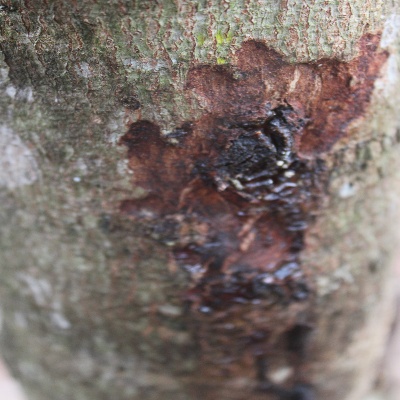
Crop: Cashew
Condition: gumosis